Norumbega Park

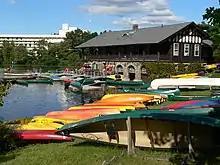
Marriott Hotel and boat rental facility on the site of the park

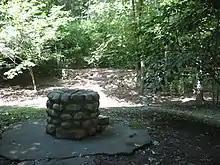
Relic of a water fountain from the park

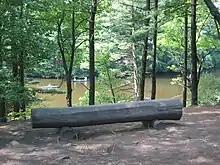
View of the Charles River from Norumbega Park Conservation Area

Today, part of the site has been redeveloped as the Newton Marriott-on-the-Charles Hotel. The remainder of the site, east of the hotel, is the Norumbega Park Conservation Area. This park of is owned by the City of Newton and is a popular jogging and dog-walking site with hills, meadows, woods, and access to the river. Most of the physical relics of the former Norumbega amusement park have been destroyed; however, a few select bits remain.